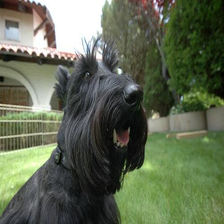
Species: dog
Breed: scottish terrier